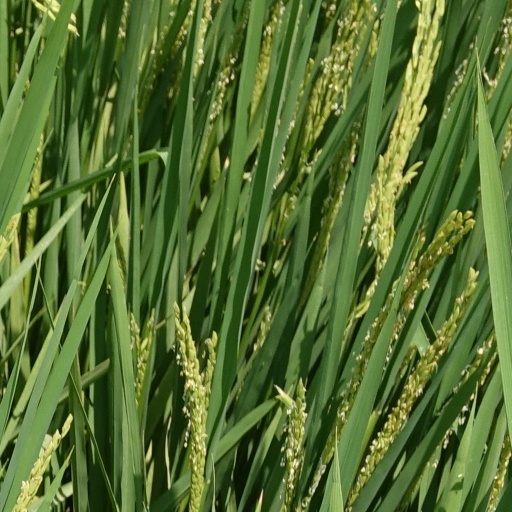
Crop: rice